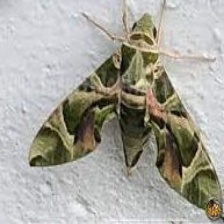
Species: OLEANDER HAWK MOTH